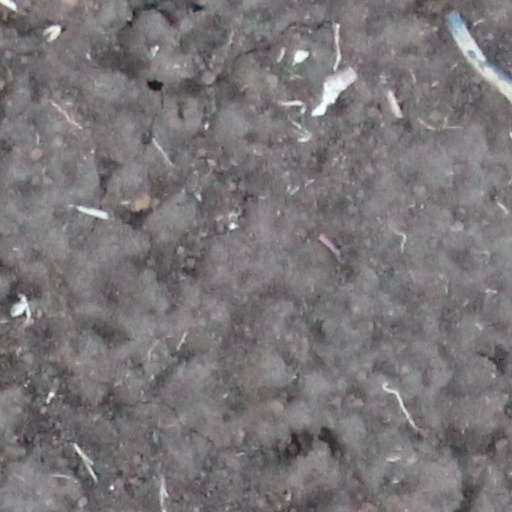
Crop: wheat